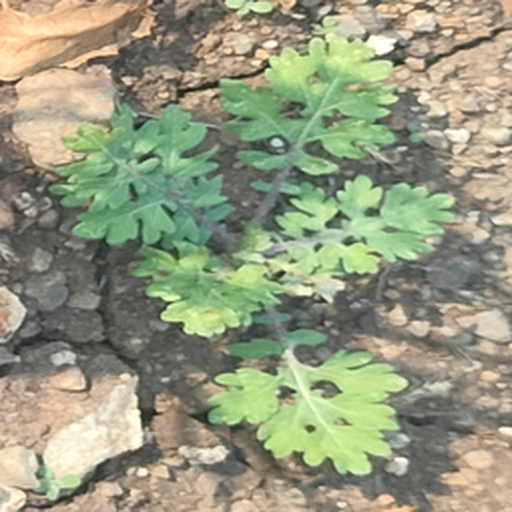
Weed species: Gajar_gavat_(Parthenium hysterophorus)